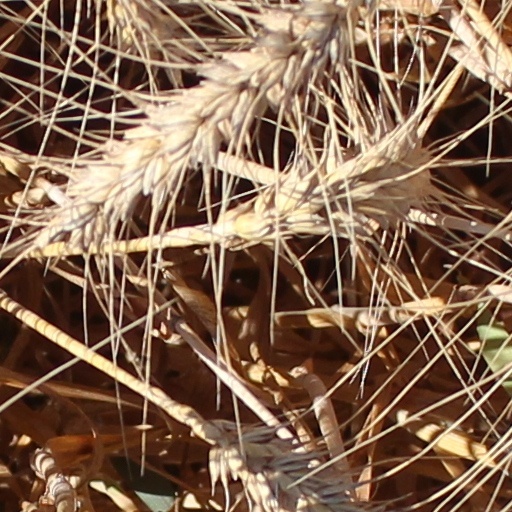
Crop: wheat